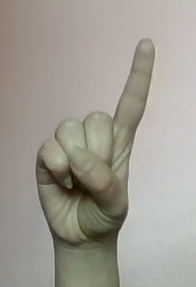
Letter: bb